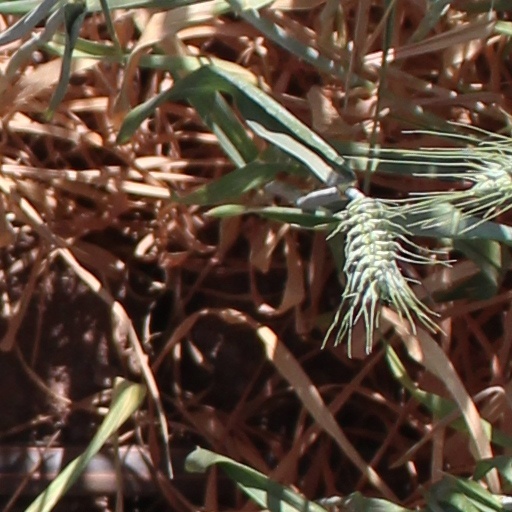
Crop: wheat